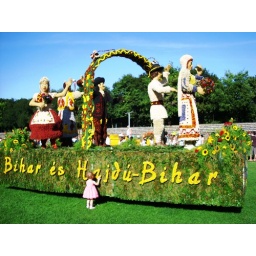
Flowercar&little girl in flower carneval